Chautla Hacienda

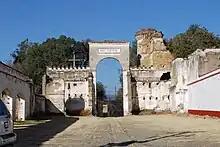
Gate at site entrance

The hacienda was created by Manuel Rodriguez de Pinillos y Lopez, who received the title of the first Marquis of Selva Nevada from Carlos III in 1777. However, this marquis never resided in it. It is one of a number of haciendas established in the valley which formed the basis of the local economy in the colonial period. The hacienda was originally established due to the natural resources, the availability of indigenous labor and its proximity to regional markets. The climate, abundance of water and fertile ground made it suitable for the production of grain. Initially, the hacienda raised corn and wheat on about 6,000 hectares, and included lands that are now incorporated into a number of ranches and villages in both Puebla and Tlaxcala states.